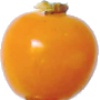
Label: physalis